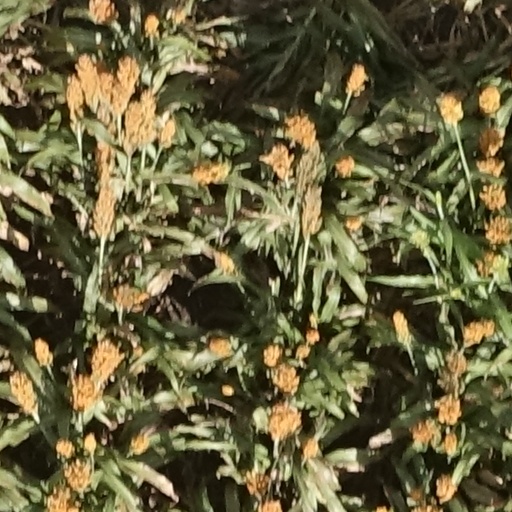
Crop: sorghum